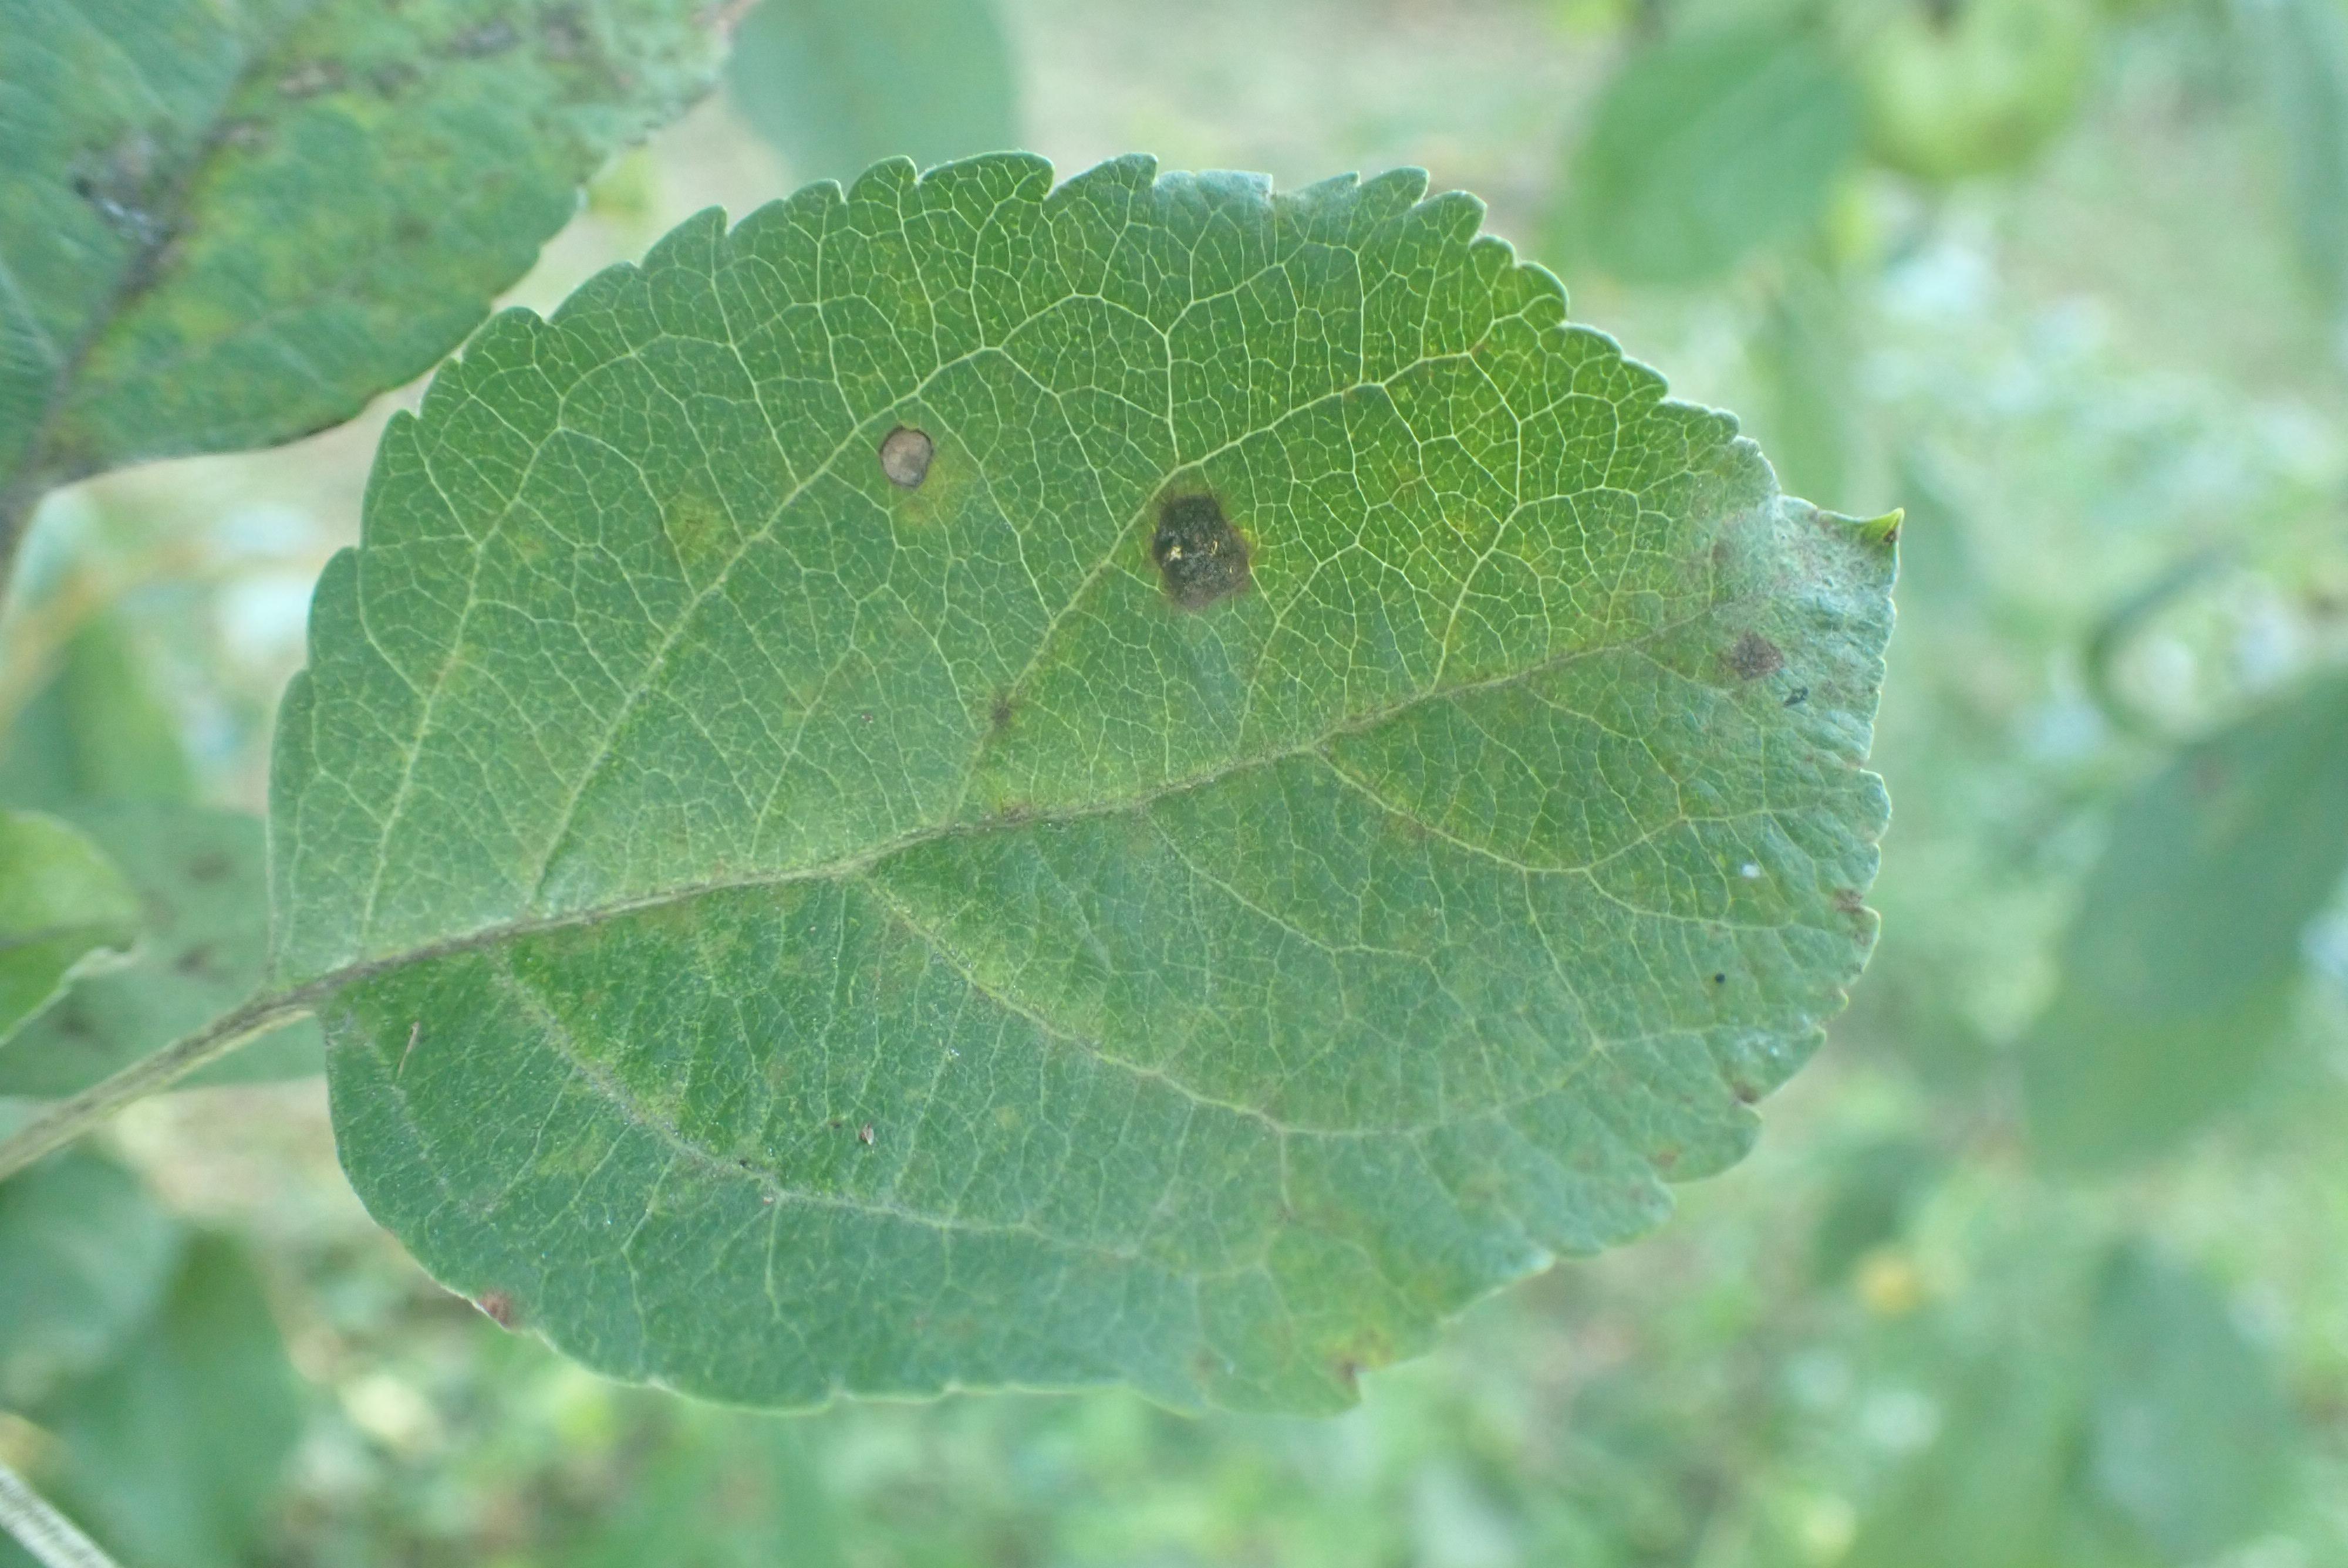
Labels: scab, frog_eye_leaf_spot